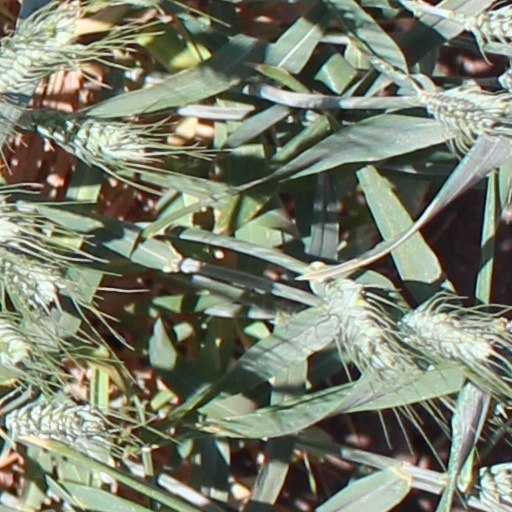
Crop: wheat